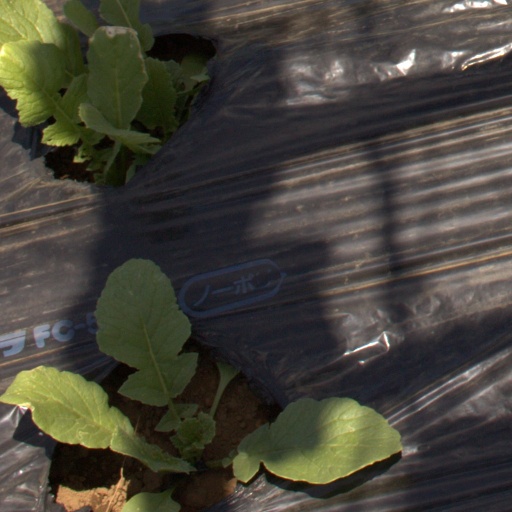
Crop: Jerusalem artichoke